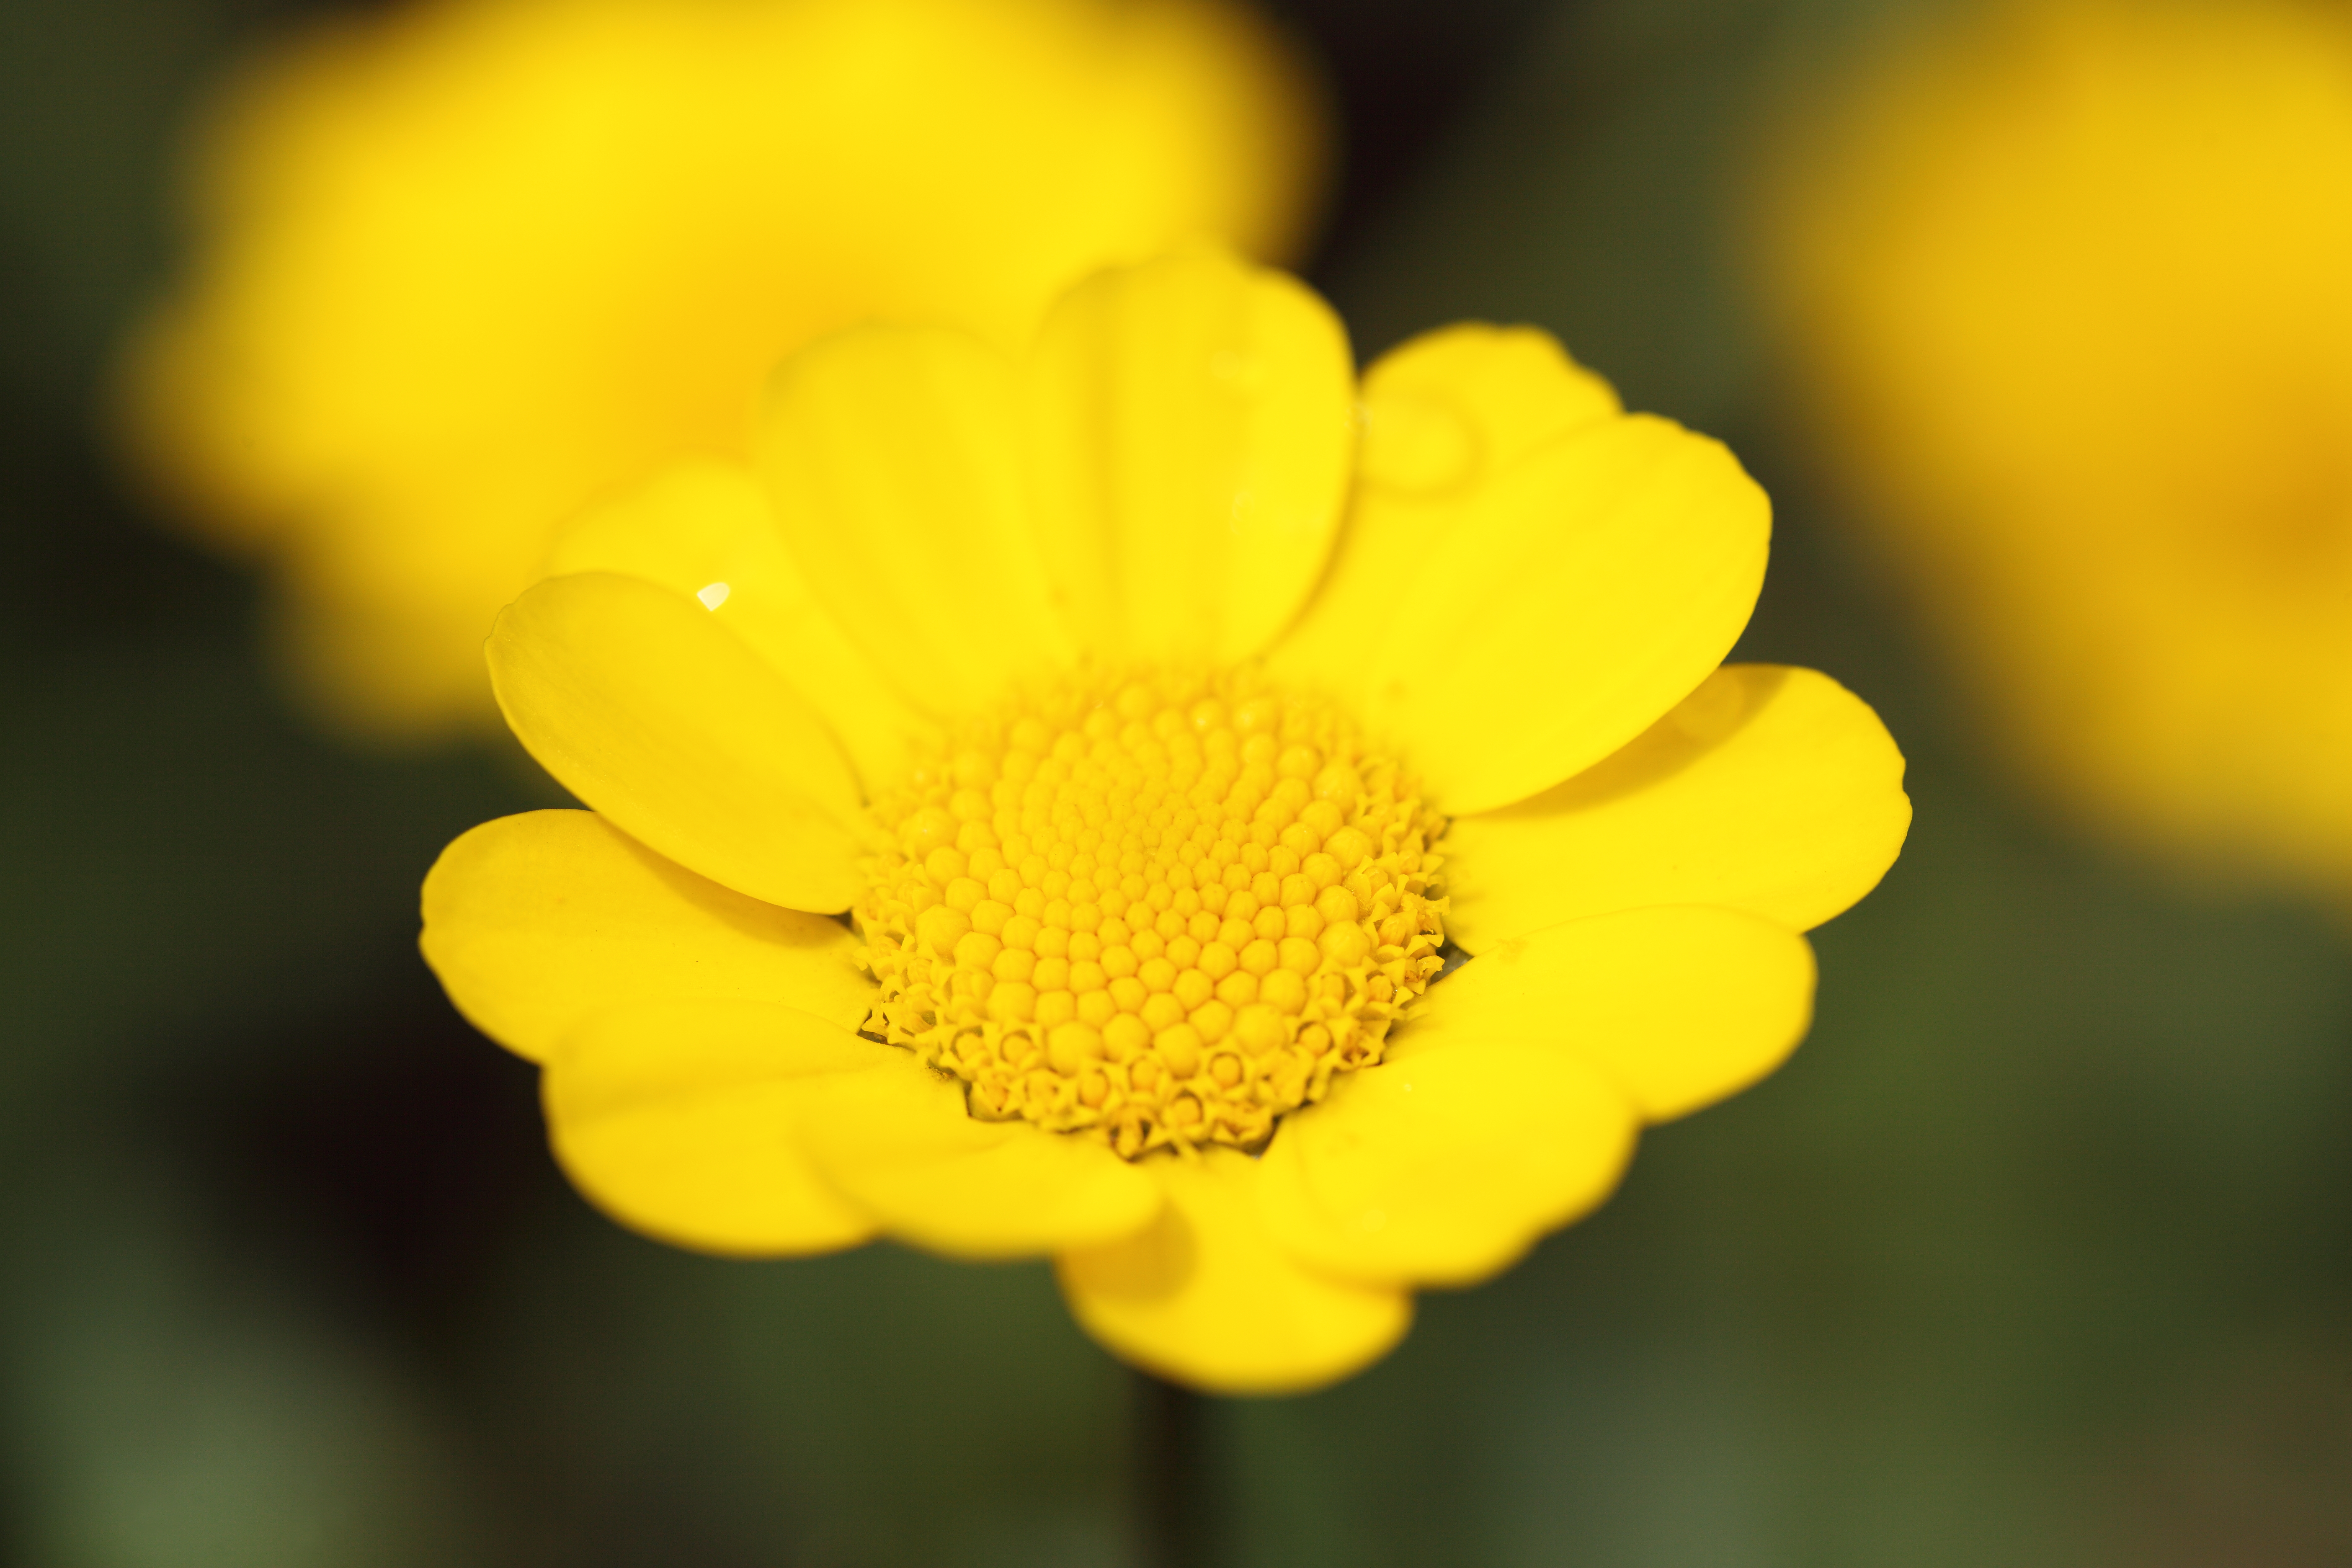
nature, blossom, plant, photography, flower, petal, daisy, pollen, high, yellow, flora, wildflower, close up, yellowdaisy, 5d, hires, chrysanthemum, markii, nectar, hi, res, resolution, macro photography, flowering plant, daisy family, plant stem, land plant, coleostephus, myconis, multicaule, minimarguerite